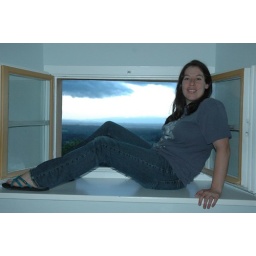
I guess the windows in the castle were a little small...